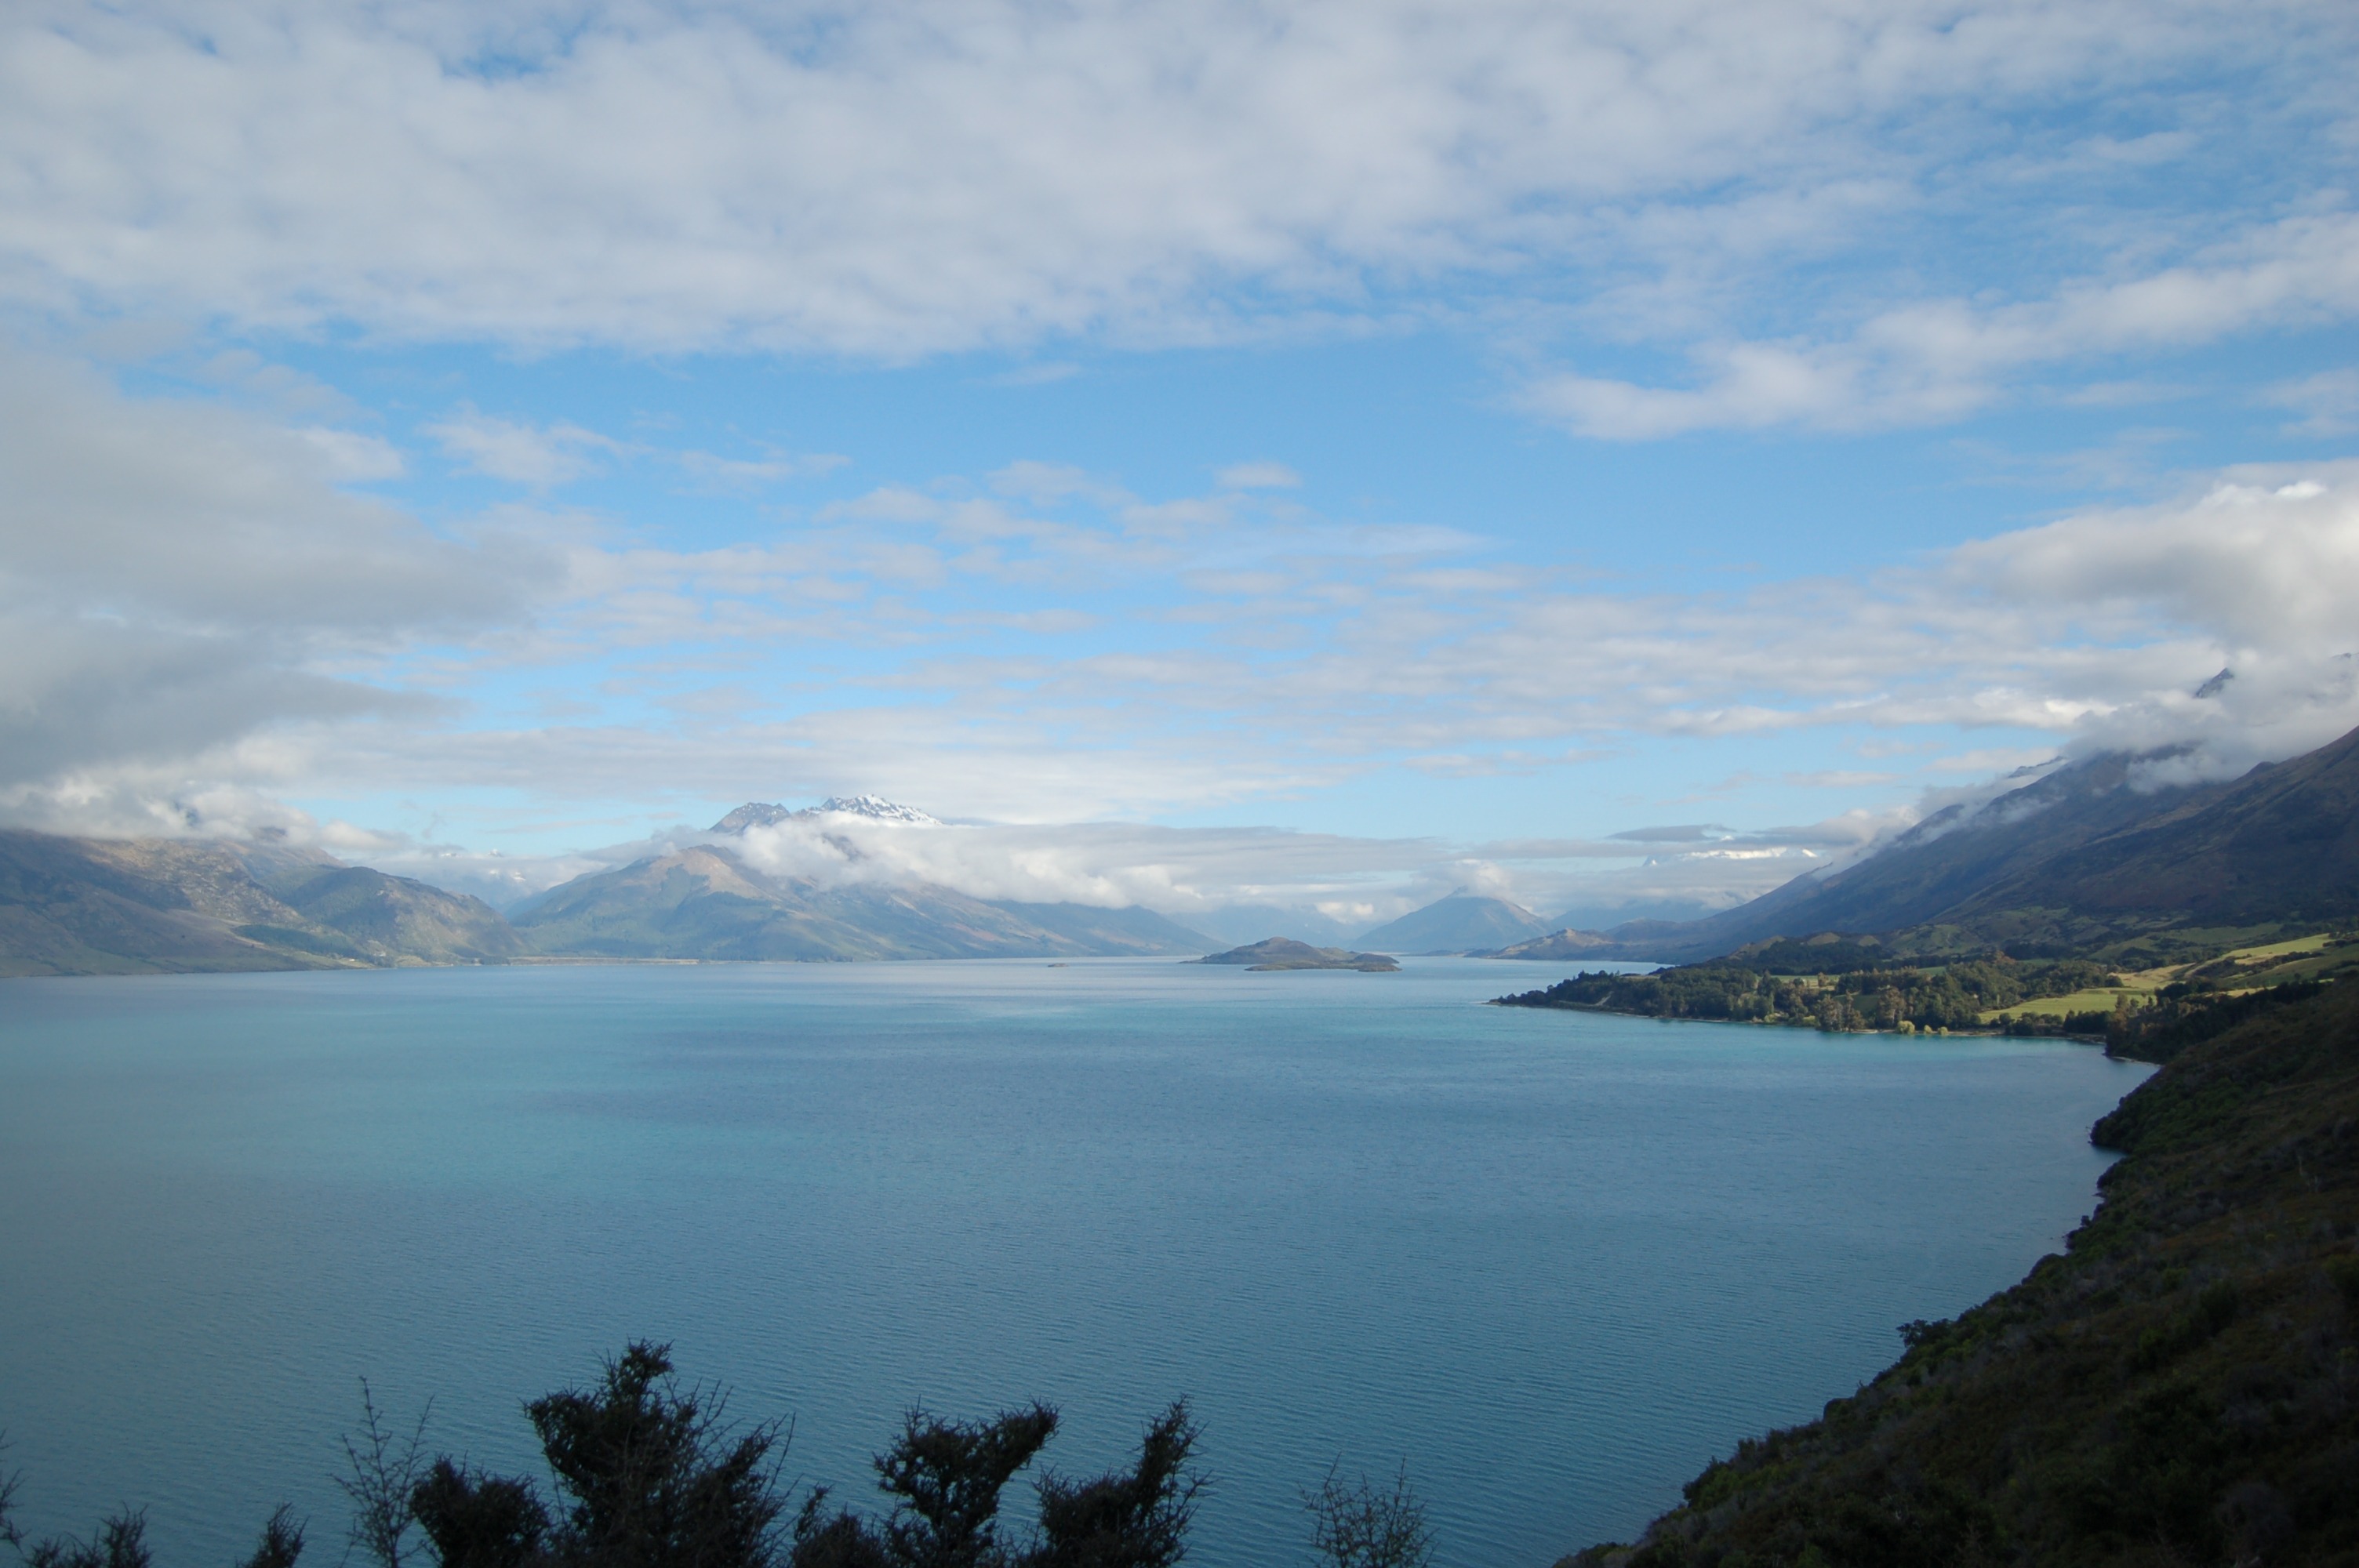
landscape, sea, coast, mountain, snow, cloud, sky, skyline, lake, mountain range, vacation, reflection, paradise, scenic, bay, fjord, reservoir, highland, body of water, relaxing, mountains, new zealand, peaks, scene, fell, loch, crater lake, landform, geographical feature, atmospheric phenomenon, mountainous landforms, glacial landform